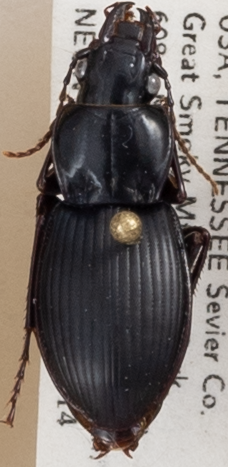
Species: Cyclotrachelus sigillatus
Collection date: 2021-09-14
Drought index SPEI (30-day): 1.442
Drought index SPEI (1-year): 1.28
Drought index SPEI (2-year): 2.09